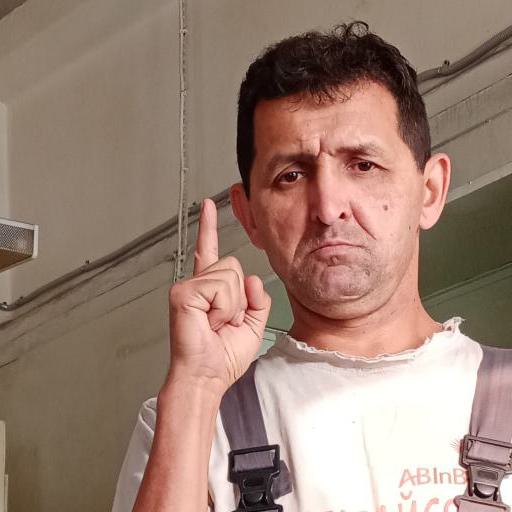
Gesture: one